The Stalingrad Campaign

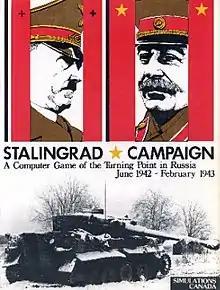

The Stalingrad Campaign is a 1986 video game published by Simulations Canada.